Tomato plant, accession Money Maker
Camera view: vertical (180 deg); turntable rotation: 240 degrees
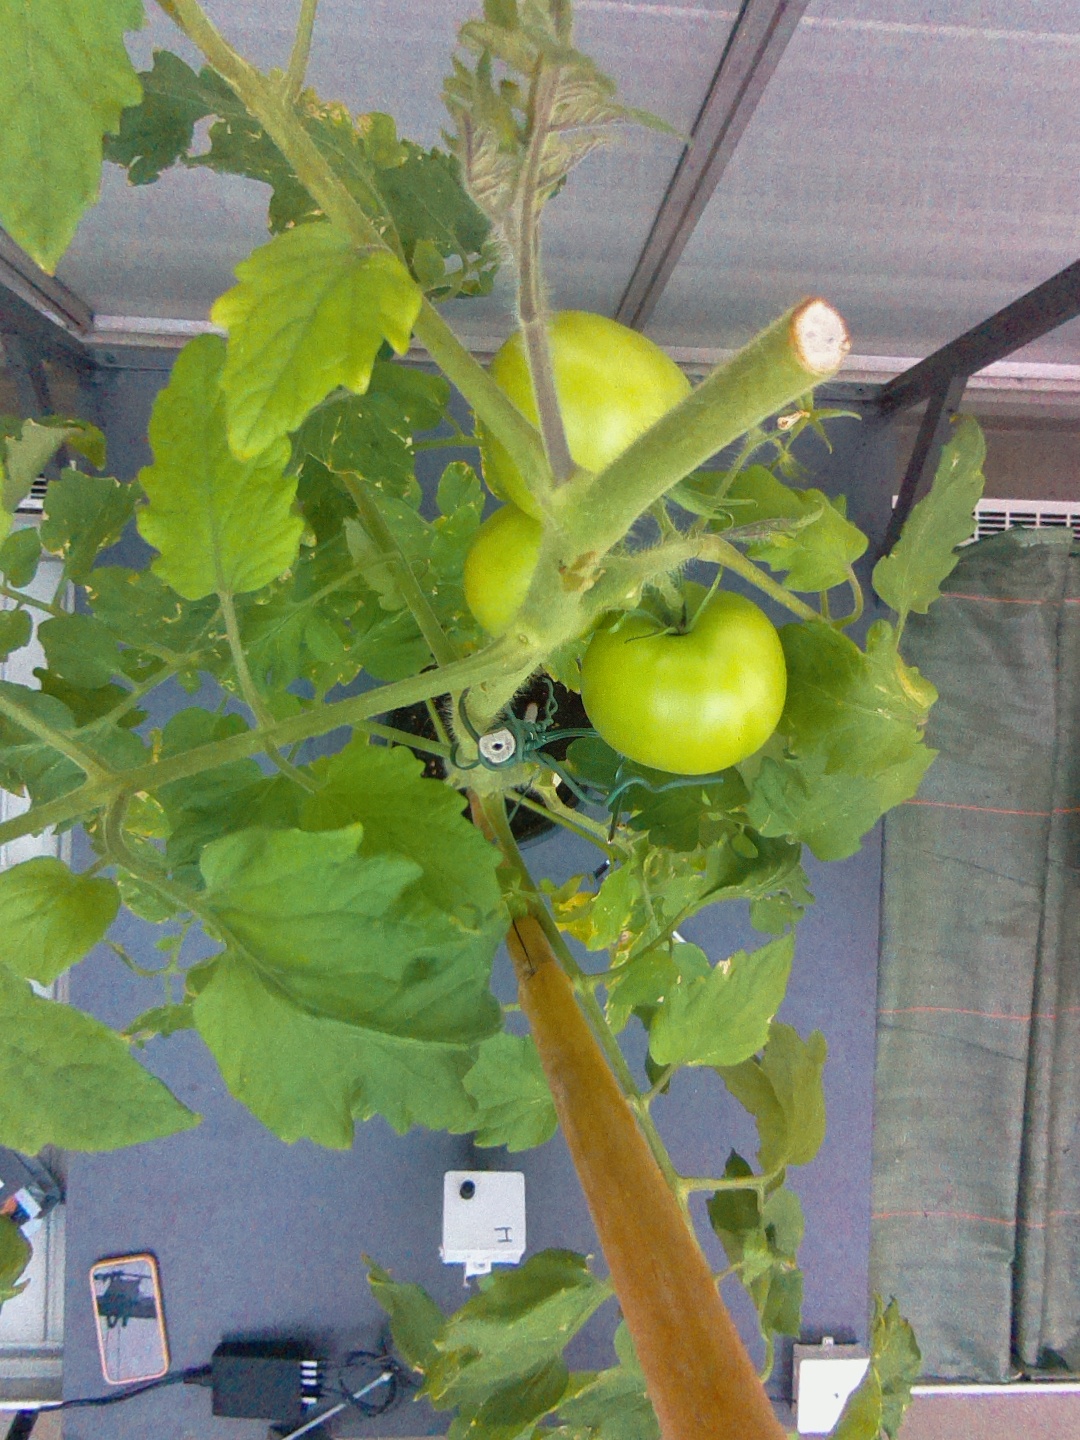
BBCH growth stage 77: 70%-80% of final fruit size